Pancrustacea

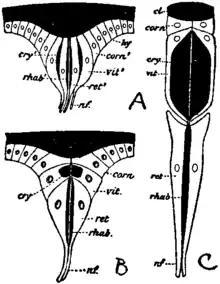

Pancrustacea is the clade that comprises all crustaceans and all hexapods (insects and relatives). This grouping is contrary to the Atelocerata hypothesis, in which Hexapoda and Myriapoda are sister taxa, and Crustacea are only more distantly related. As of 2010, the Pancrustacea taxon was considered well accepted, with most studies recovering Hexapoda within Crustacea. The clade has also been called Tetraconata, referring to having a four-part cone in the ommatidium. The term "Tetraconata" is preferred by some scientists in order to avoid confusion with the use of "pan-" to indicate a clade that includes a crown group and all of its stem group representatives.